Kseniya Lyapina

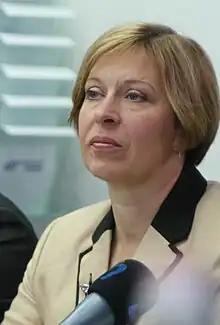
Kseniya Lyapina

Kseniya Mykhailivna Lyapina (born 5 May 1964) is a Ukrainian politician and People's Deputy of Ukraine. Deputy chairman of the party "For Ukraine!", and head of the Kyiv regional organization (since 2009). Head of the State Regulatory Service of Ukraine (from January 2015 to October 2019).